Protestantism

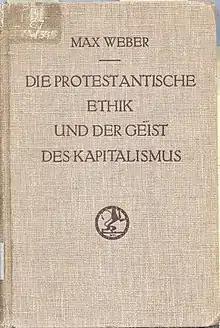
Max Weber's "The Protestant Ethic and the Spirit of Capitalism"

There are also Christian movements which cross denominational lines and even branches, and cannot be classified on the same level previously mentioned forms. Evangelicalism is a prominent example. Some of those movements are active exclusively within Protestantism, some are Christian-wide. Transdenominational movements are sometimes capable of affecting parts of the Catholic Church, such as does it the Charismatic Movement, which aims to incorporate beliefs and practices similar to Pentecostals into the various branches of Christianity. Neo-charismatic churches are sometimes regarded as a subgroup of the Charismatic Movement. Both are put under a common label of Charismatic Christianity (so-called "Renewalists"), along with Pentecostals. Nondenominational churches and various house churches often adopt, or are akin to one of these movements.